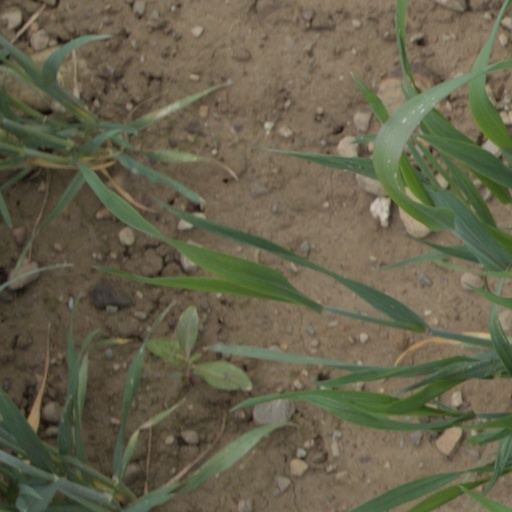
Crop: wheat